Urfa

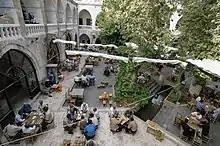
Courtyard of the Gümrük Hanı, or "Customs Inn"

Just to the east of the Haleplibahçe museum complex is the Kızıllkoyun necropolis, where at least 75 rock-cut cave tombs were carved into a limestone ridge during the Roman period, in the 3rd and 4th centuries. The tombs vary in size and design based on the socioeconomic status of their occupants, ranging from one to three rooms and some having special front entrances. Some of the tombs were also decorated with statues and mosaics.